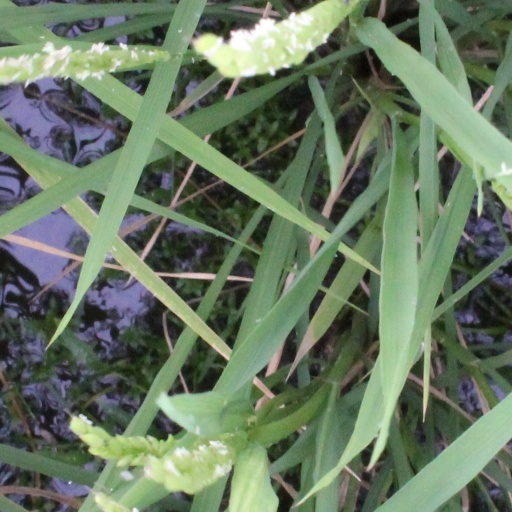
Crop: rice